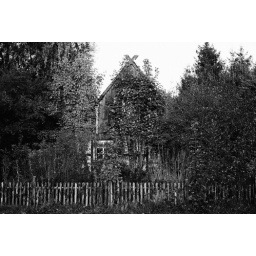
house eaten by the forest